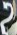
Number: 2